Lion dance

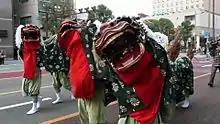
Festival of Miyazaki Shrine, Japan

In Okinawa, a similar dance exists, though the lion there is considered to be a legendary '. The heads, bodies, and behavior of the shisa in the dance are quite different from the ' on mainland Japan. Instead of dancing to the sounds of flutes and drums, the Okinawan "shisa" dance is often performed to folk songs played with the "".